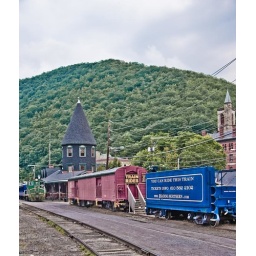
that little tower in the backgrond is actually the train station.